Triumph Thunderbird

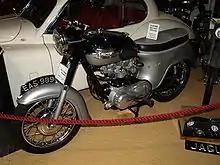
1962 Triumph Thunderbird, the last with the 'pre-unit' engine. Note the nacelle, the merged exhaust system and the full version of the unpopular bathtub rear fairing.

To capture the American market, the 6T Thunderbird used a variant of the earlier Speed Twin's parallel twin engine, bored out from 500 cc to 650 cc to give the added horsepower American customers demanded.